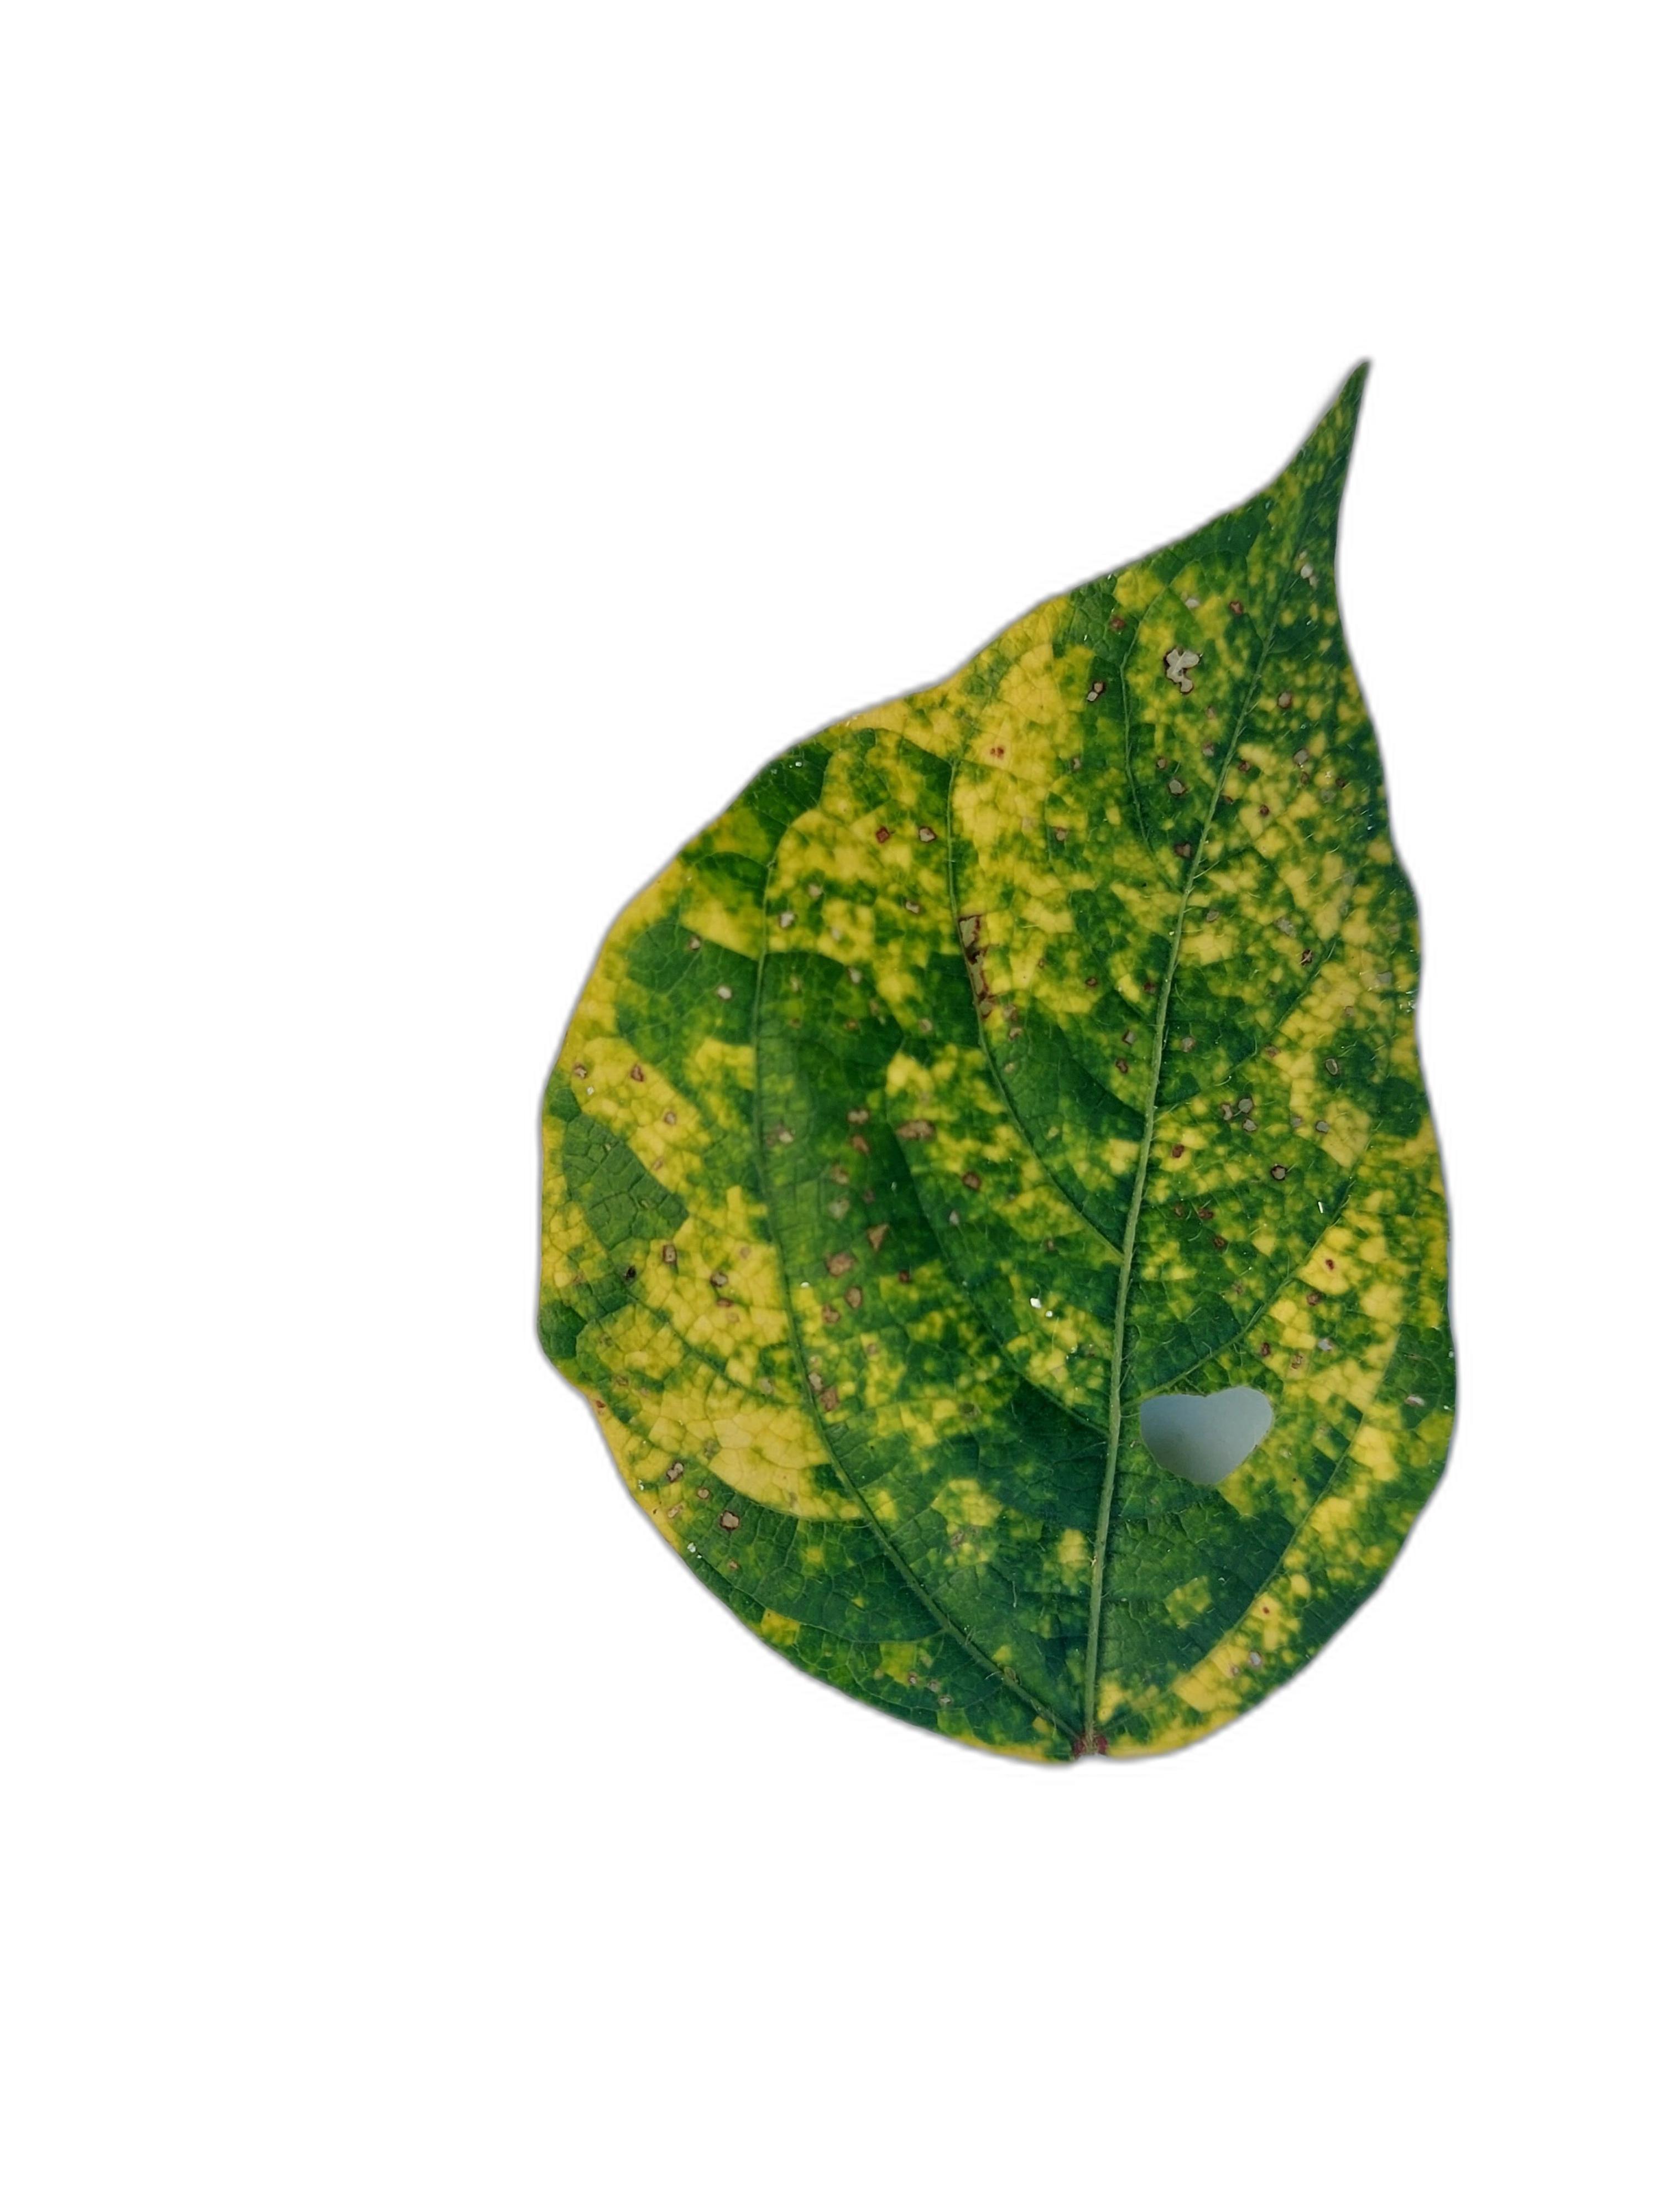
Label: Yellow Mosaic